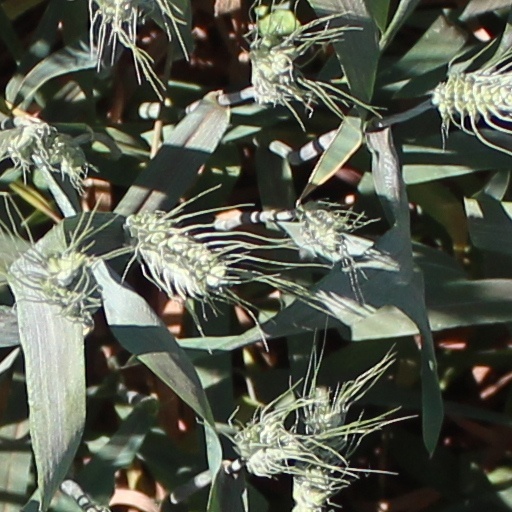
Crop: wheat